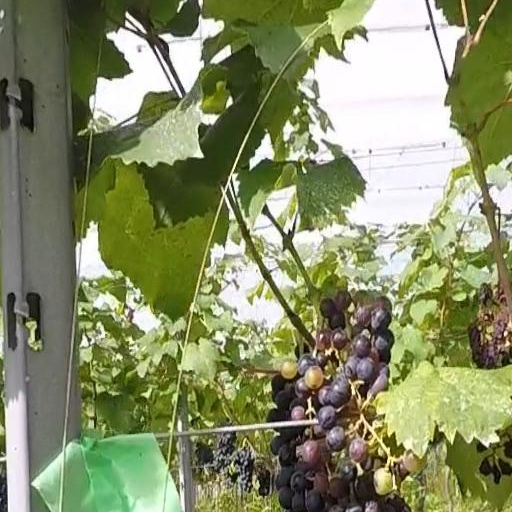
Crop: grape